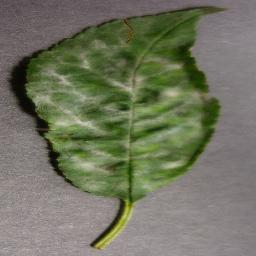
Label: Cherry___Powdery_mildew